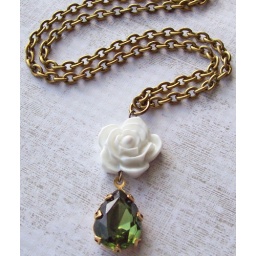
Featuring a beautiful white rose in resin with a vintage rhinestone dangling below in an olive color.